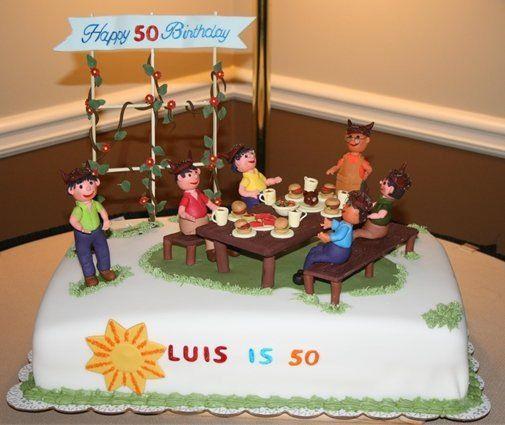
birthday cake for a grown up guy